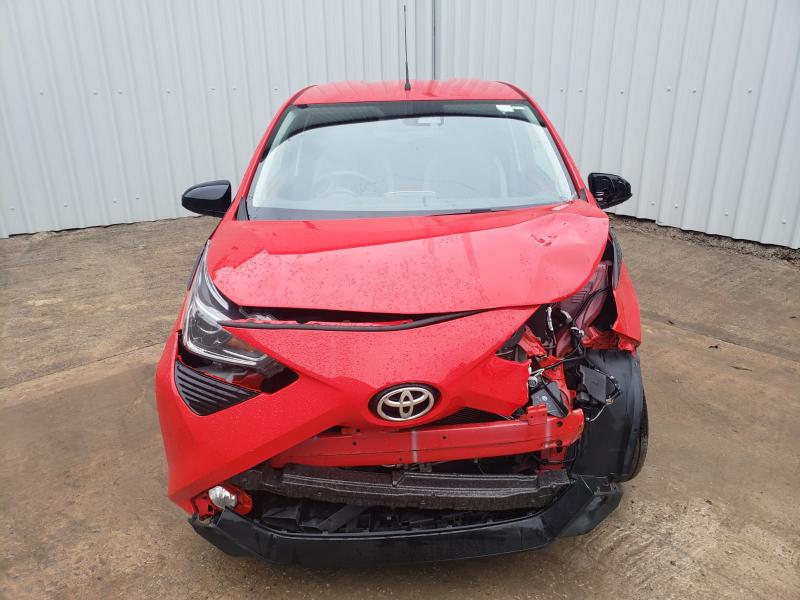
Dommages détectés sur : pare-choc avant, feu avant gauche, capot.
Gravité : majeur